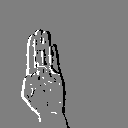
ASL letter: b